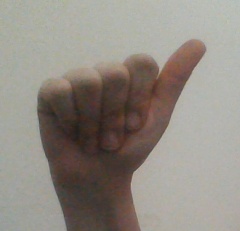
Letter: dhad